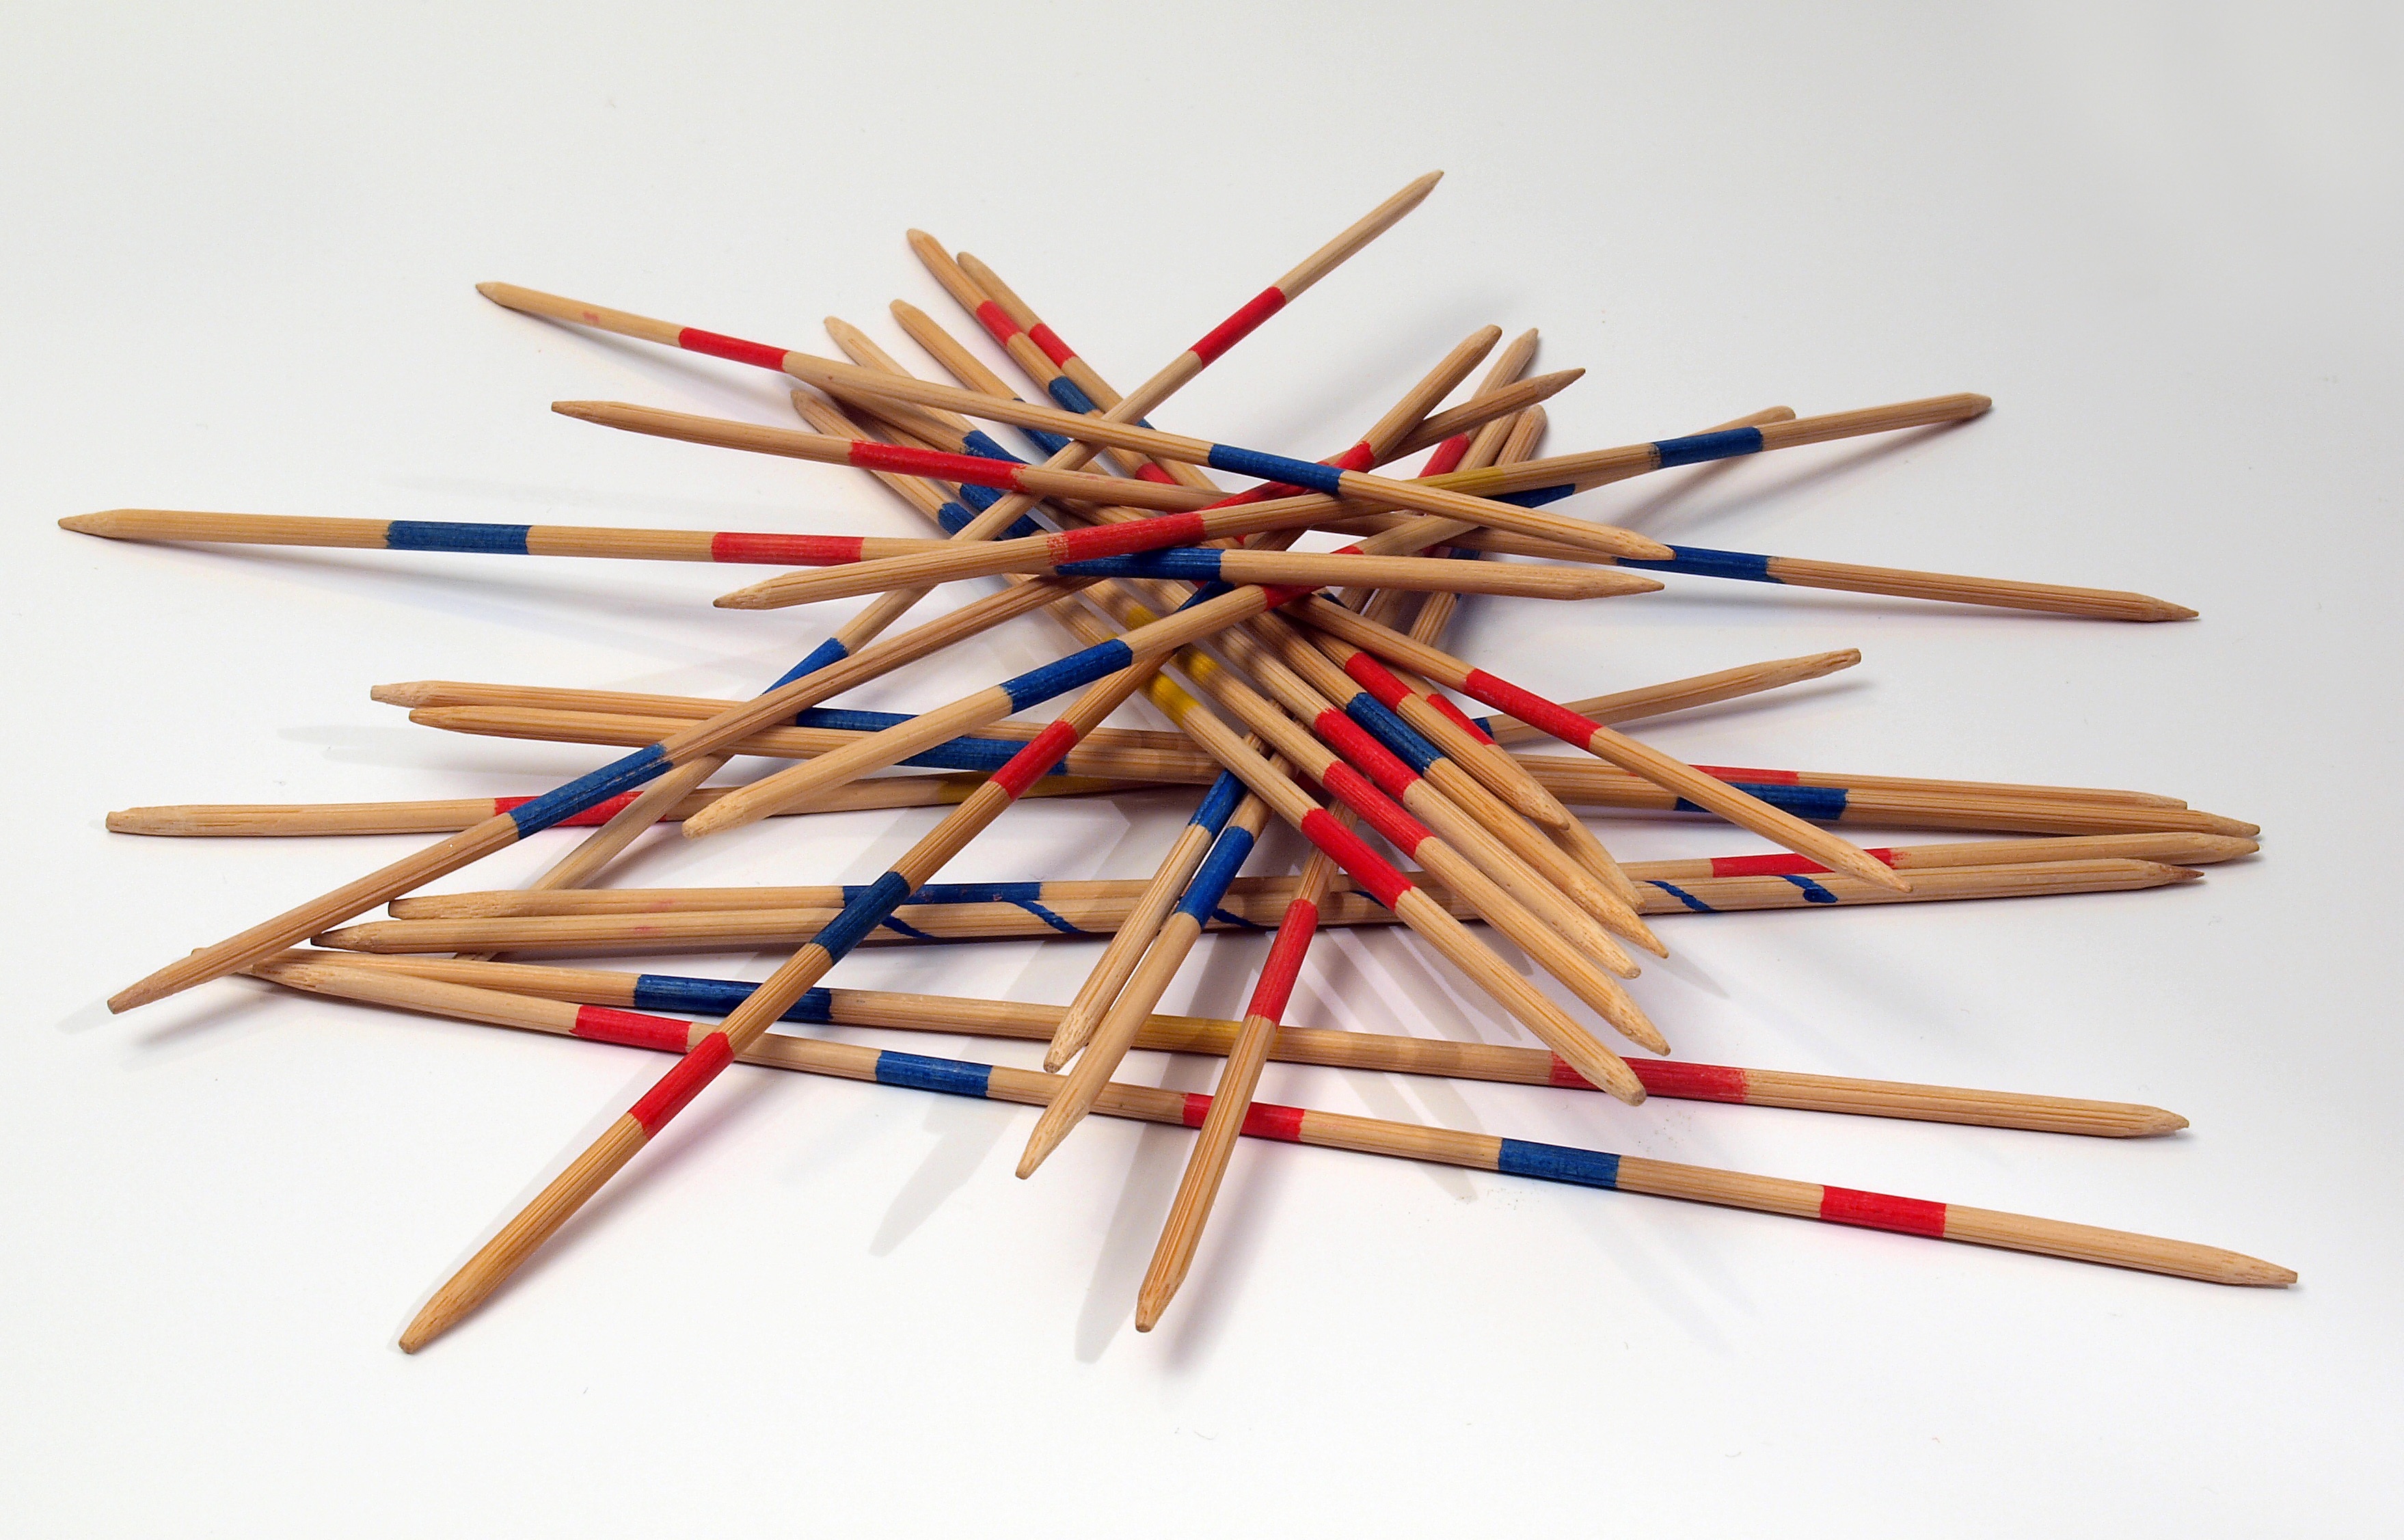
pencil, wood, play, stack, toy, skill, twig, art, match, many, chopsticks, mikado, wooden sticks